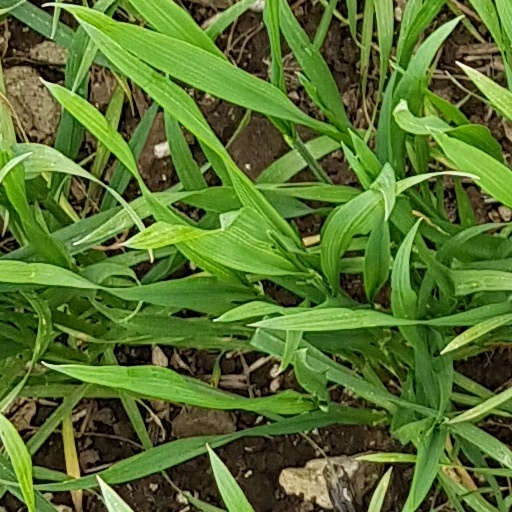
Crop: wheat